Directed evolution

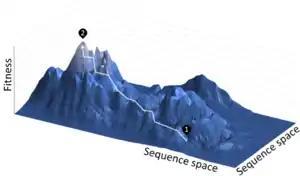
Directed evolution is analogous to climbing a hill on a 'fitness landscape' where elevation represents the desired property. Each round of selection samples mutants on all sides of the starting template (1) and selects the mutant with the highest elevation, thereby climbing the hill. This is repeated until a local summit is reached (2).

Directed evolution is a mimic of the natural evolution cycle in a laboratory setting. Evolution requires three things to happen: variation between replicators, that the variation causes fitness differences upon which selection acts, and that this variation is heritable. In DE, a single gene is evolved by iterative rounds of mutagenesis, selection or screening, and amplification. Rounds of these steps are typically repeated, using the best variant from one round as the template for the next to achieve stepwise improvements.